Metropolitan Borough of Stockport

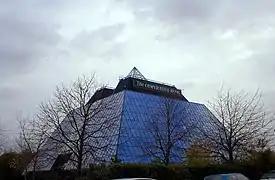
The Stockport pyramid, previously a call centre for The Co-operative Bank

The Co-operative Bank opened a telephone banking centre in the Stockport pyramid in 1994. In 1999, the Stockport pyramid became the administrative home of smile.co.uk, an internet bank owned by the Co-op. The Co-op moved out of the pyramid building in 2019 and it is now available to let. Experian ranked Stockport fifth in North West England for shopping. The Merseyway Shopping Centre underwent a £15m redevelopment. Other shopping centres in Stockport include the Grand Central Stockport and the Stockport Peel Centre.